History of Perth, Western Australia

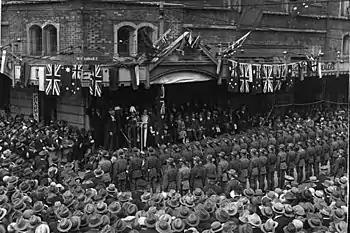
William Campion, Governor of Western Australia, unveils a commemorative tablet at the centenary celebrations in 1929

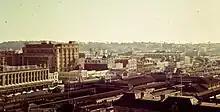
Perth,

In 1930, telephone services connected Perth directly with Adelaide, and subsequently with eastern Australia.